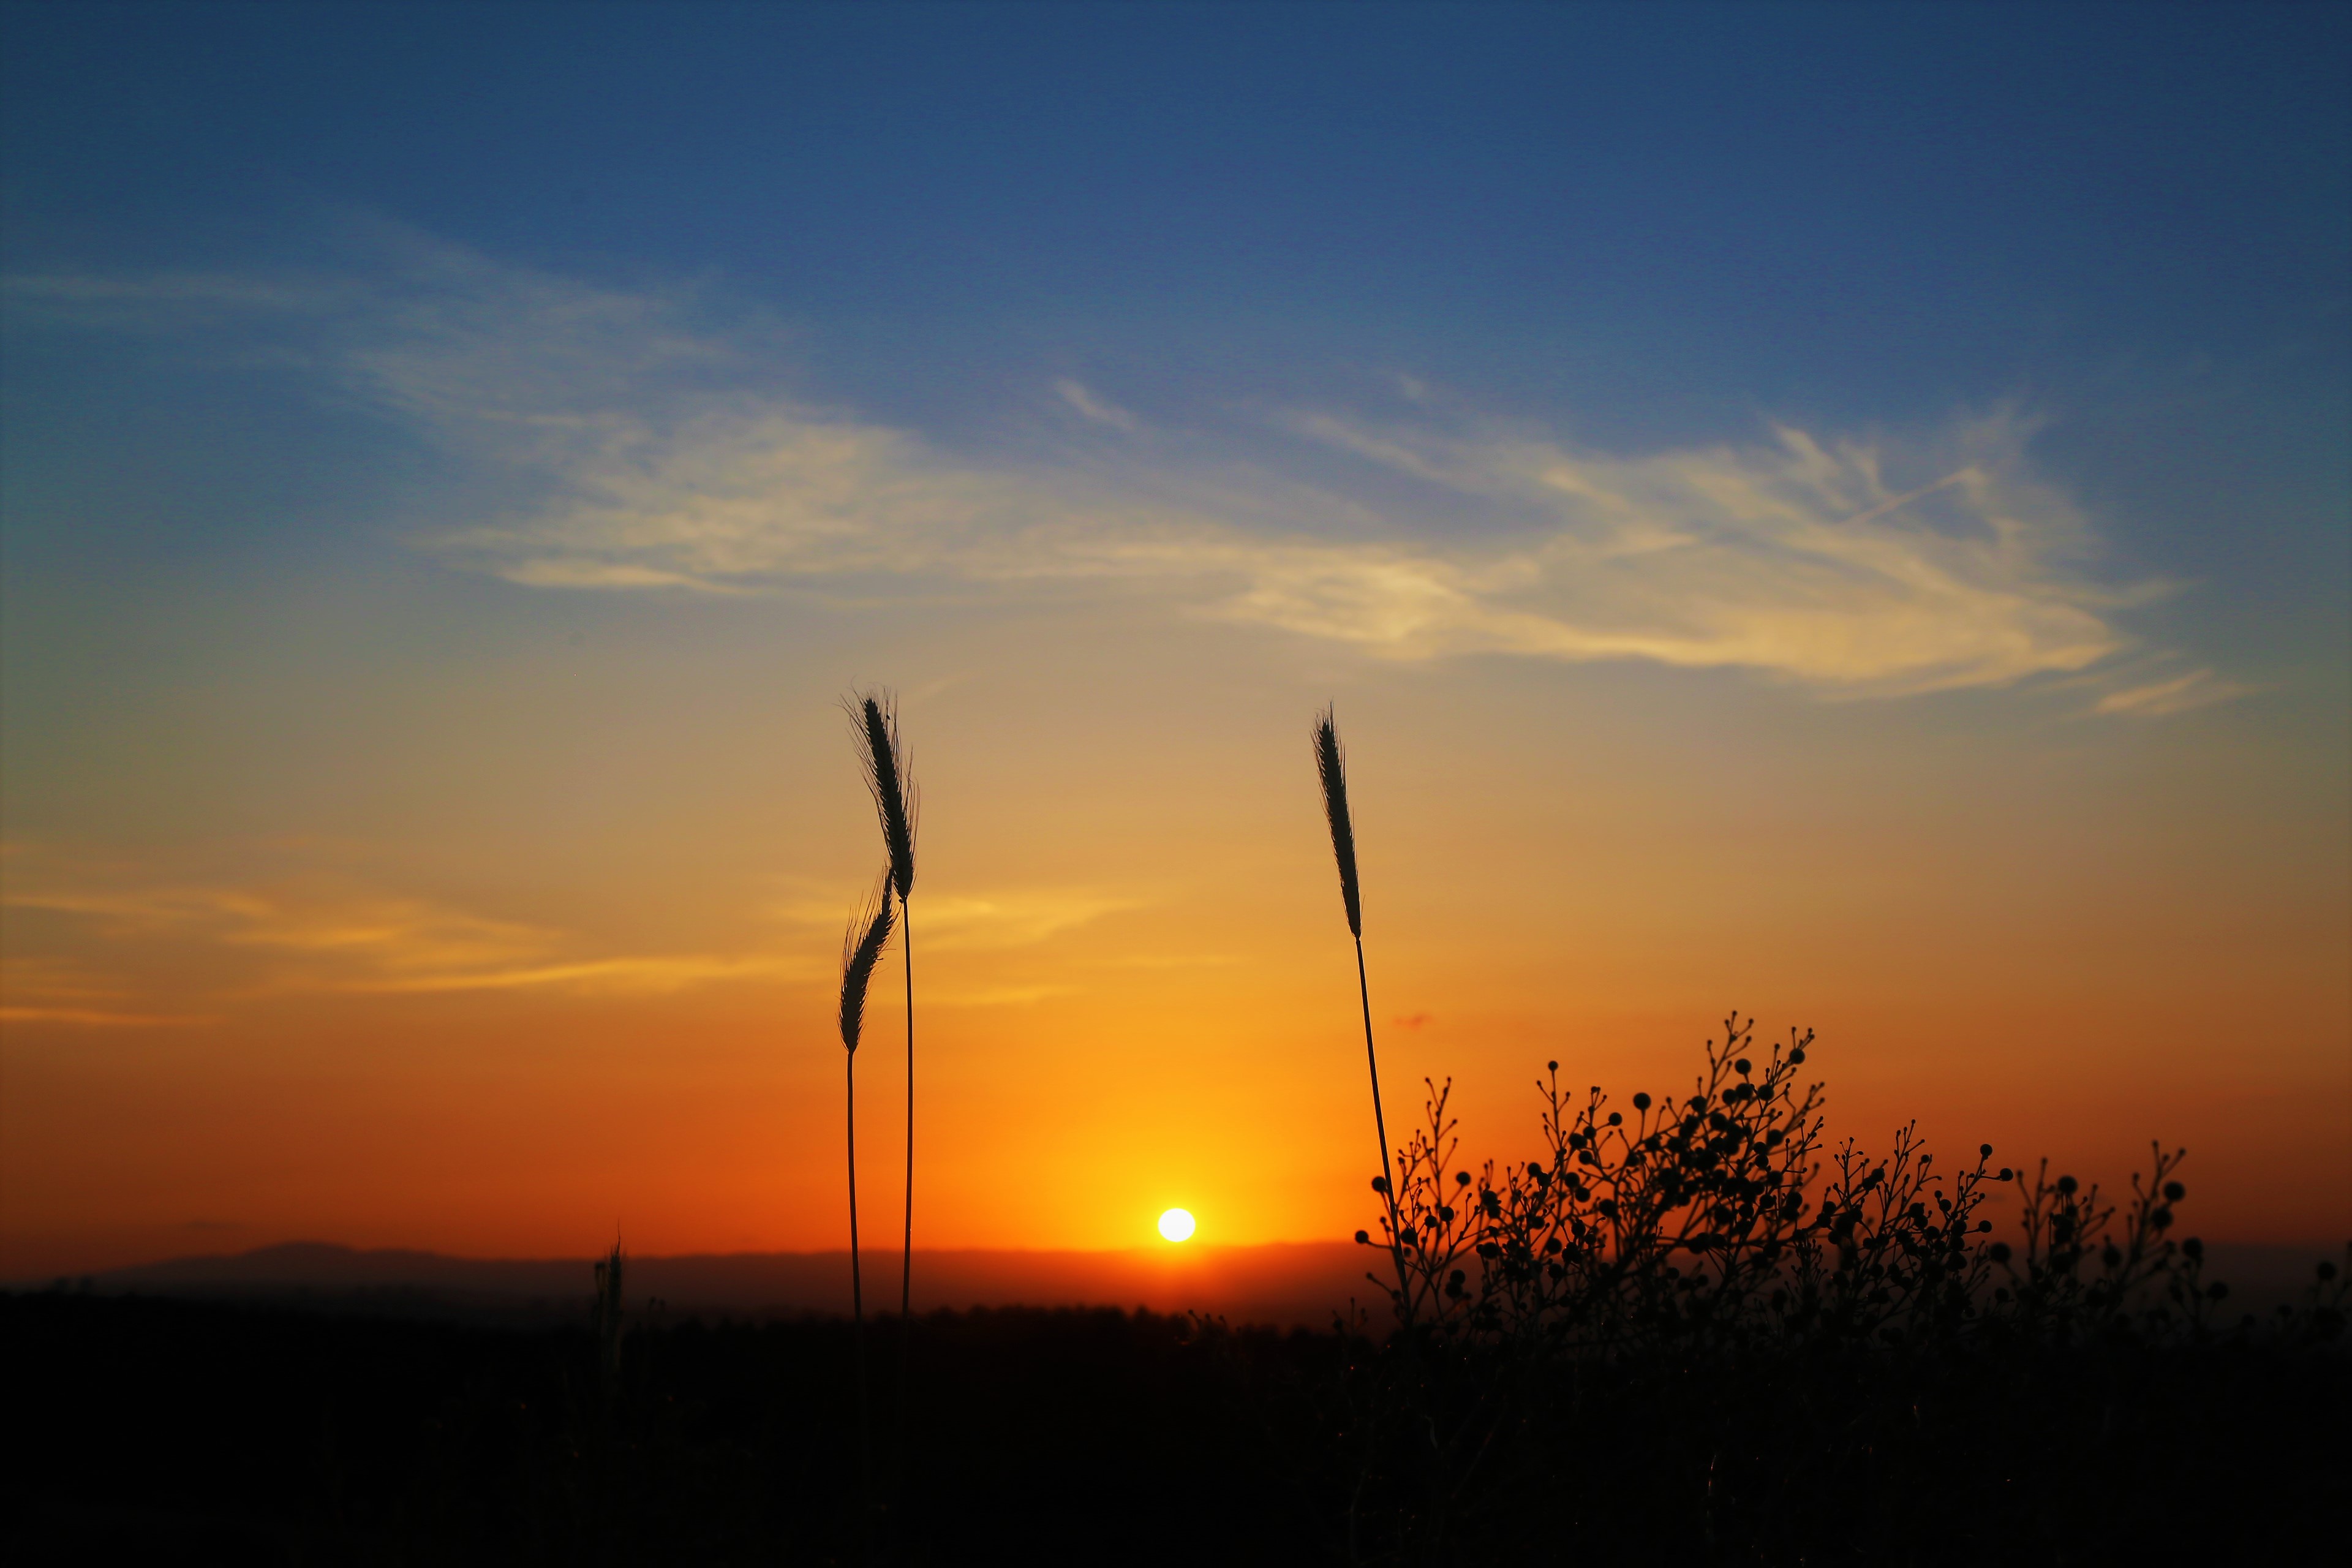
sunset, sun, landscape, herbs, evening, mountains, sky, sunrise, cloud, afterglow, horizon, morning, natural landscape, dusk, tree, orange, red sky at morning, atmosphere, dawn, sunlight, ecoregion, field, calm, rural area, plant, plain, silhouette, photography, astronomical object, meteorological phenomenon, backlighting